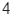
Number: 4